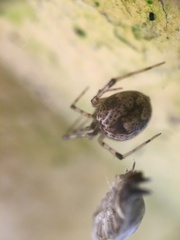
Species: Parasteatoda_tepidariorum